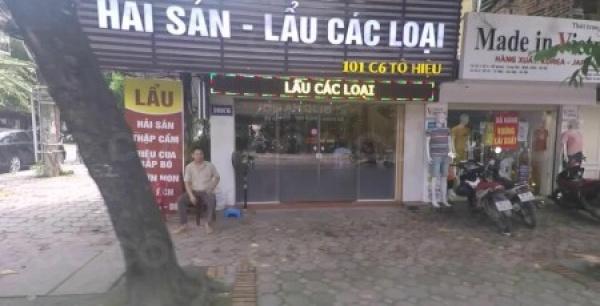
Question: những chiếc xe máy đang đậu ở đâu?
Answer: những chiếc xe máy đang đậu trước cửa hàng quần áo bên phải quán lẩu